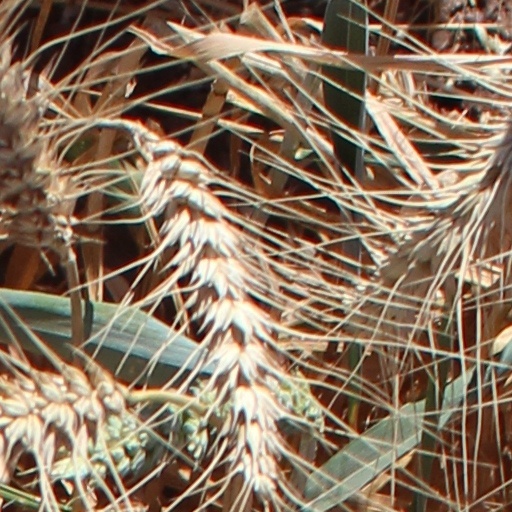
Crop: wheat